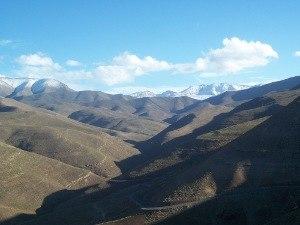
Vue sur la route menant vers Zaouia Ahansal et Ait Bouguemaz
La commune d'Ait M'hamed est une commune à dominante rurale de la région de Béni Mellal-Khénifra. Elle tire son nom du nom des tribus Ait Mhand qui la peuplent. On distingue Ait Hamou ou Ali, Ait Wamlouk, Ihansalen, Ait Issha, Ait Atta et Sahraouis. La population y est dispersée sur un territoire d'environ 300 km², l'unique agglomération est représentée par le chef-lieu du caïdat d'Ait Mhamed où se tient le souk hebdomadaire chaque samedi.